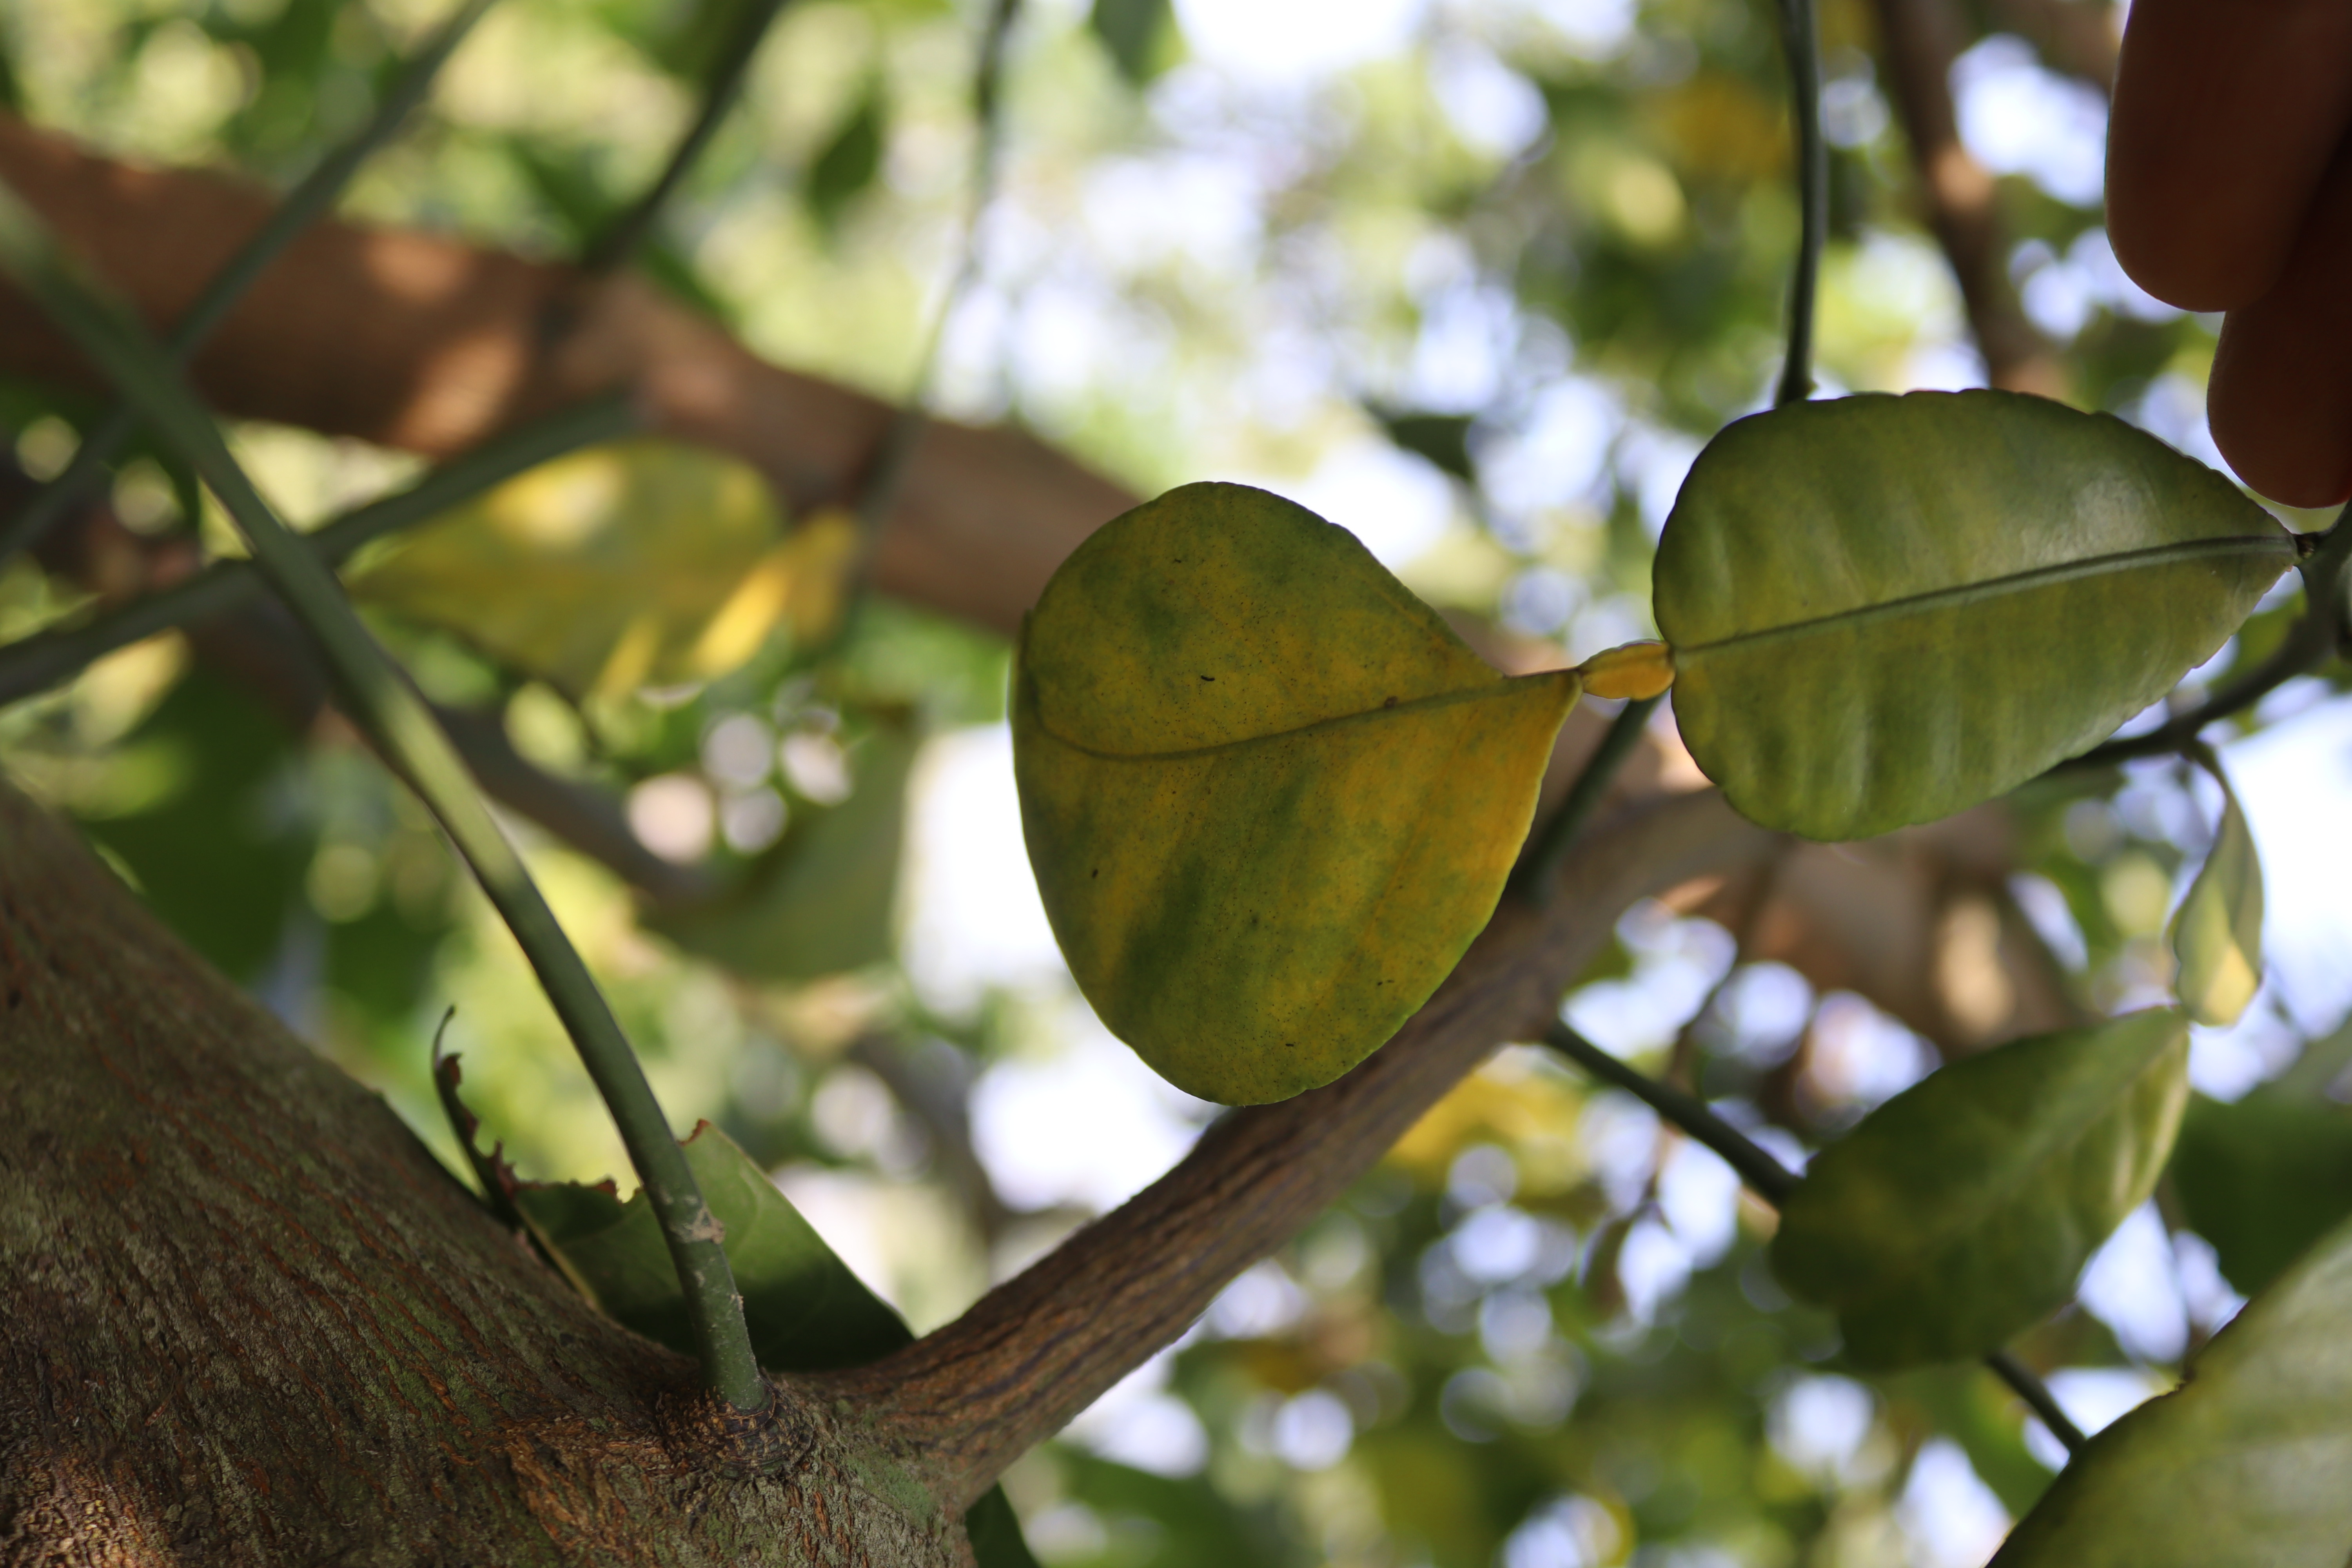
Mandarin leaf variety: Nagpuri